Marita Liulia

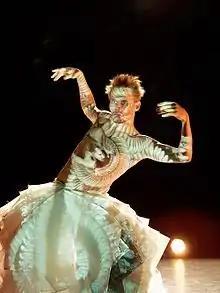
HUNT by Marita Liulia and Tero Saarinen.

Liulia lives and works in Helsinki and Heinola, Finland. She is the owner and director of Medeia Ltd., a production company founded in 1997 which distributes her art and design works worldwide.